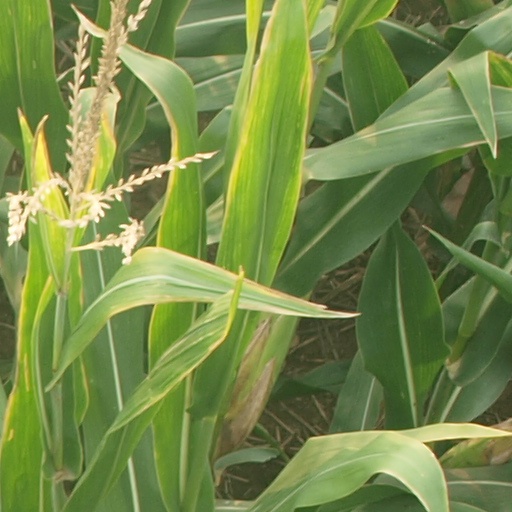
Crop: maize; corn